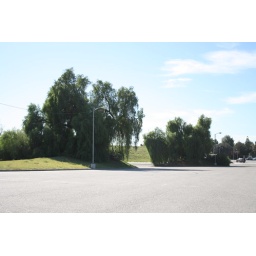
I spotted some cool trees and stopped by to take advantage of their shade. No AC here.